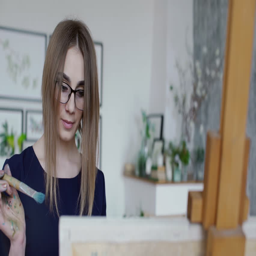
pretty girl is holding brush with her messed up hand and goes trough her hair while looking at a camera